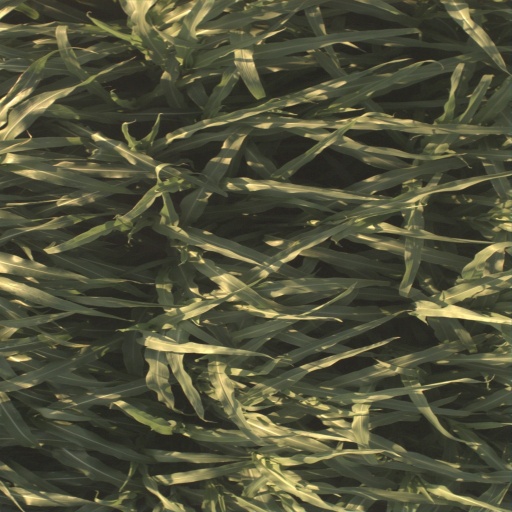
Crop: sorghum